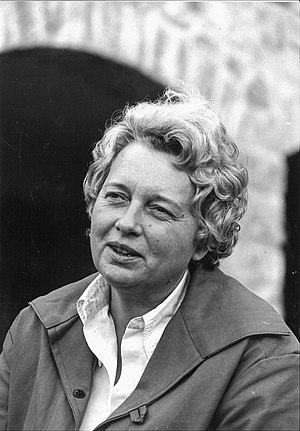
Marie-Thérèse Cheroutre en 1976 à Mélan, dans les Alpes de Haute Provence.
Marie-Thérèse Cheroutre, née le 17 mai 1924 à Sète et morte le 4 janvier 2020 dans la même ville, est une historienne française, spécialiste du scoutisme. Elle a été commissaire générale des Guides de France de 1953 à 1979.